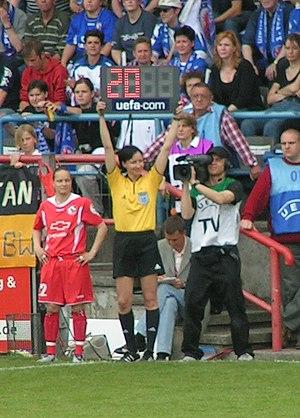
Un arbitre de football est un sportif qui participe au déroulement d'une rencontre de ce sport. Il est un spécialiste des Lois du jeux chargé de veiller à leur application pour assurer la sécurité des joueurs et la régularité de la compétition.